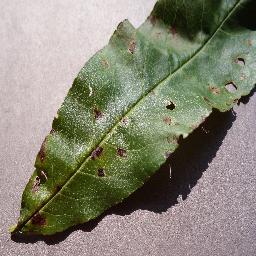
Label: Peach___Bacterial_spot